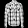
Label: Shirt